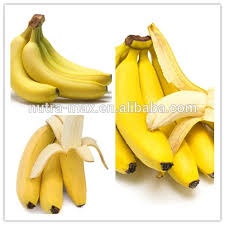
Label: banana